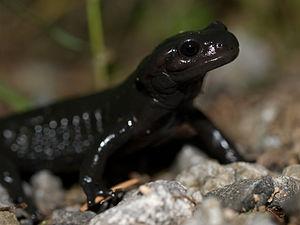
La réserve naturelle nationale de Sixt-Passy est une réserve naturelle nationale créée en 1977 dans le massif du Giffre. Située en Haute-Savoie, elle s'étend sur 9 200 ha faisant d'elle la plus vaste de ce département. S'étageant de 900 m à 3 096 m d'altitude en milieu calcaire, elle offre des milieux naturels diversifiés qui favorisent une flore et une faune variées.